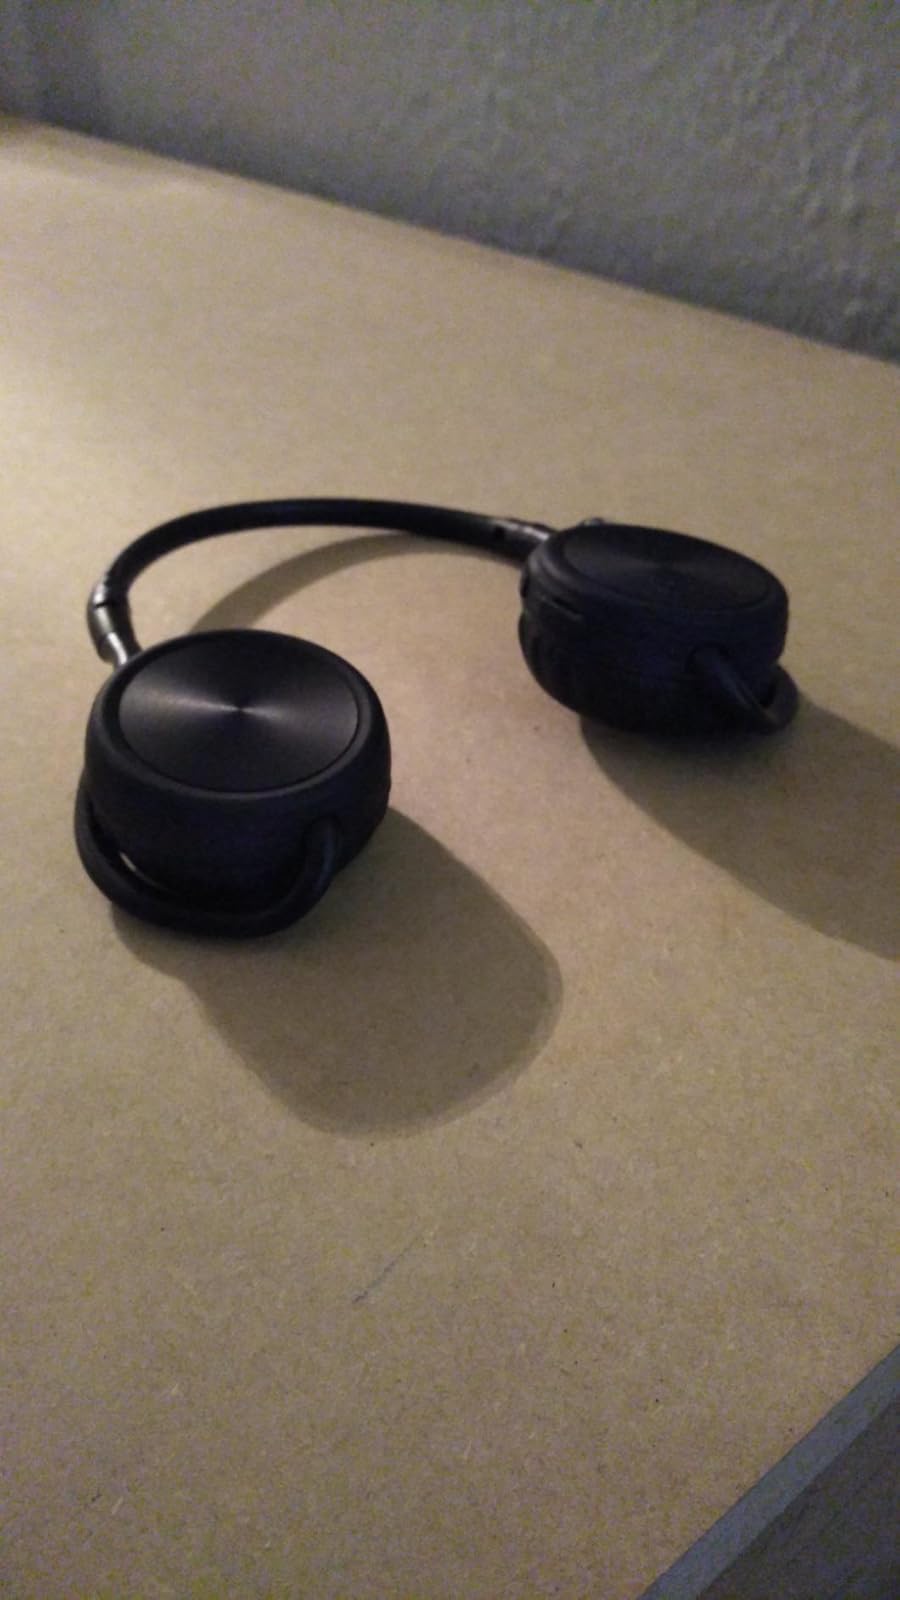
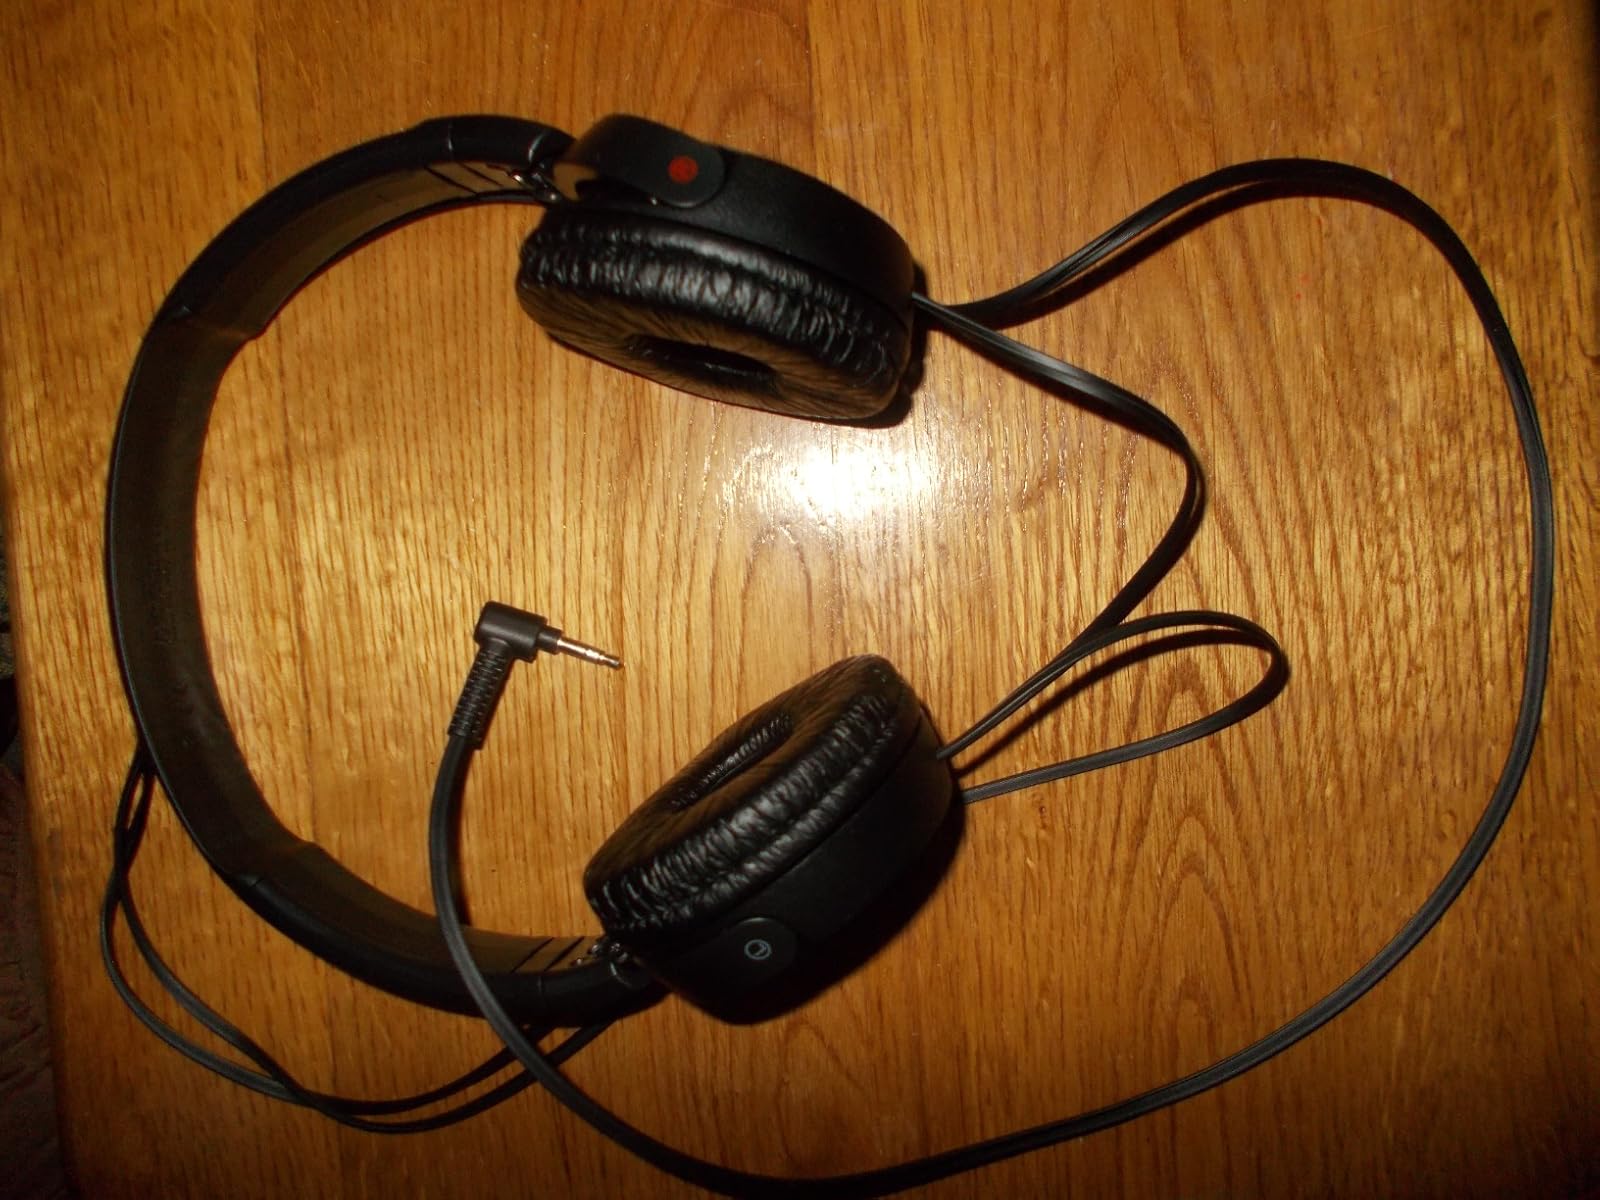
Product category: headphones
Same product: no